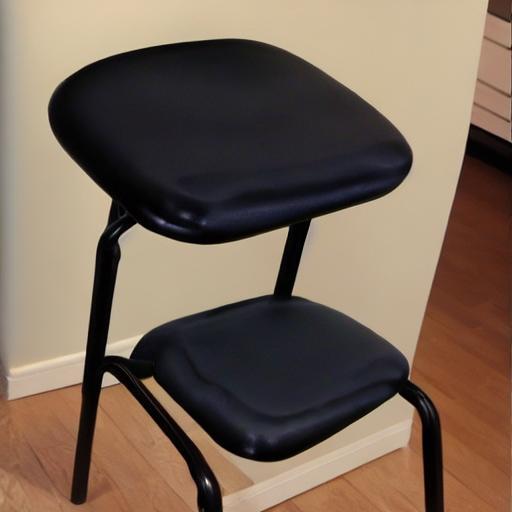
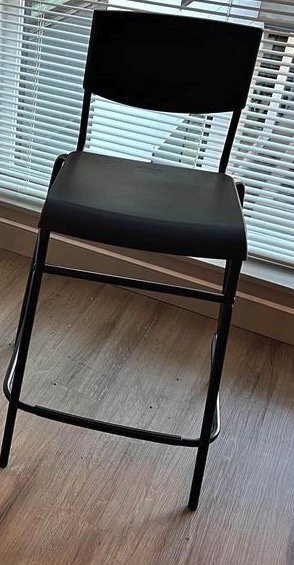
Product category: stool
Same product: no